Rennell Islands

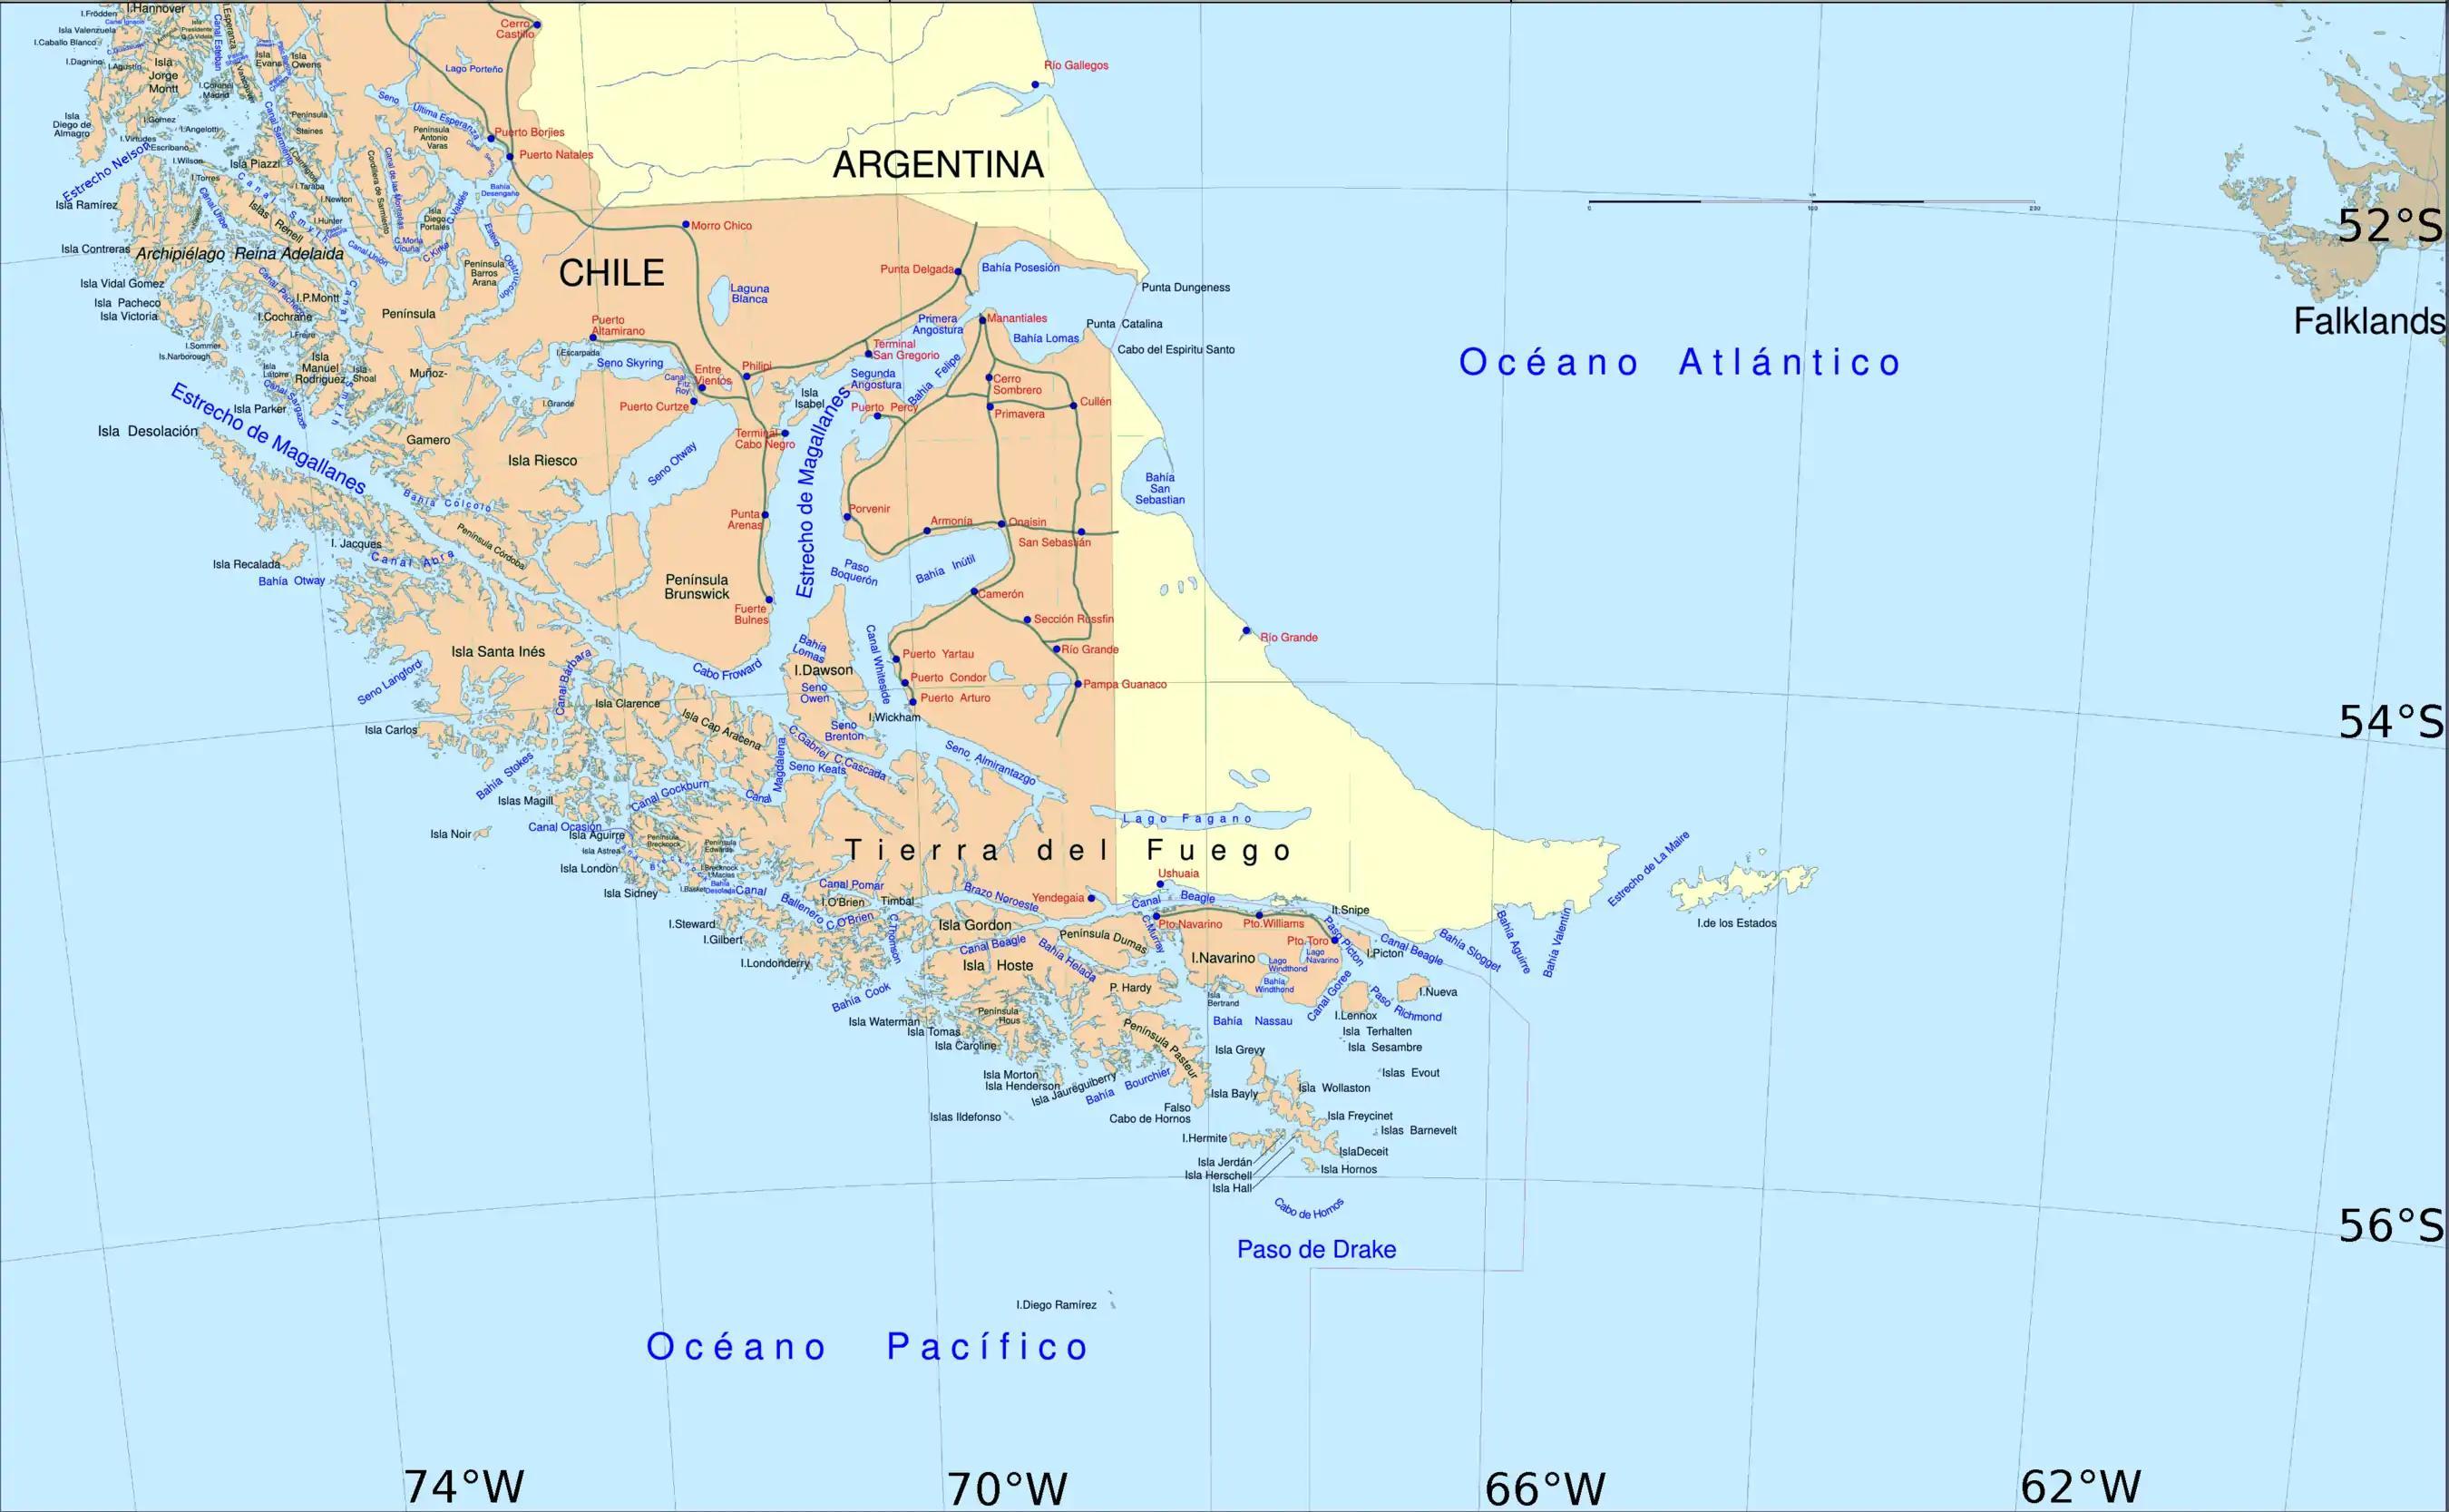
Rennell Islands

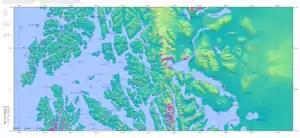
North Rennell Island, 74°0'W, 52°0'S. See also <a href="http%3A//commons.wikimedia.org/wiki/Atlas_of_Chile/Clickable_map">Clickable Map of Chile

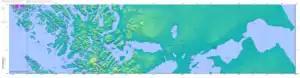
South Rennell Island, 74°0'W, 52°0'S. See also <a href="http%3A//commons.wikimedia.org/wiki/Atlas_of_Chile/Clickable_map">Clickable Map of Chile

The Rennell Islands are two islands in the Queen Adelaide Archipelago in Magallanes y la Antártica Chilena Region, Chile. The larger island, South Rennell Island, has an area of 340 km. The smaller island, North Rennell Island, has an area of 303 km.